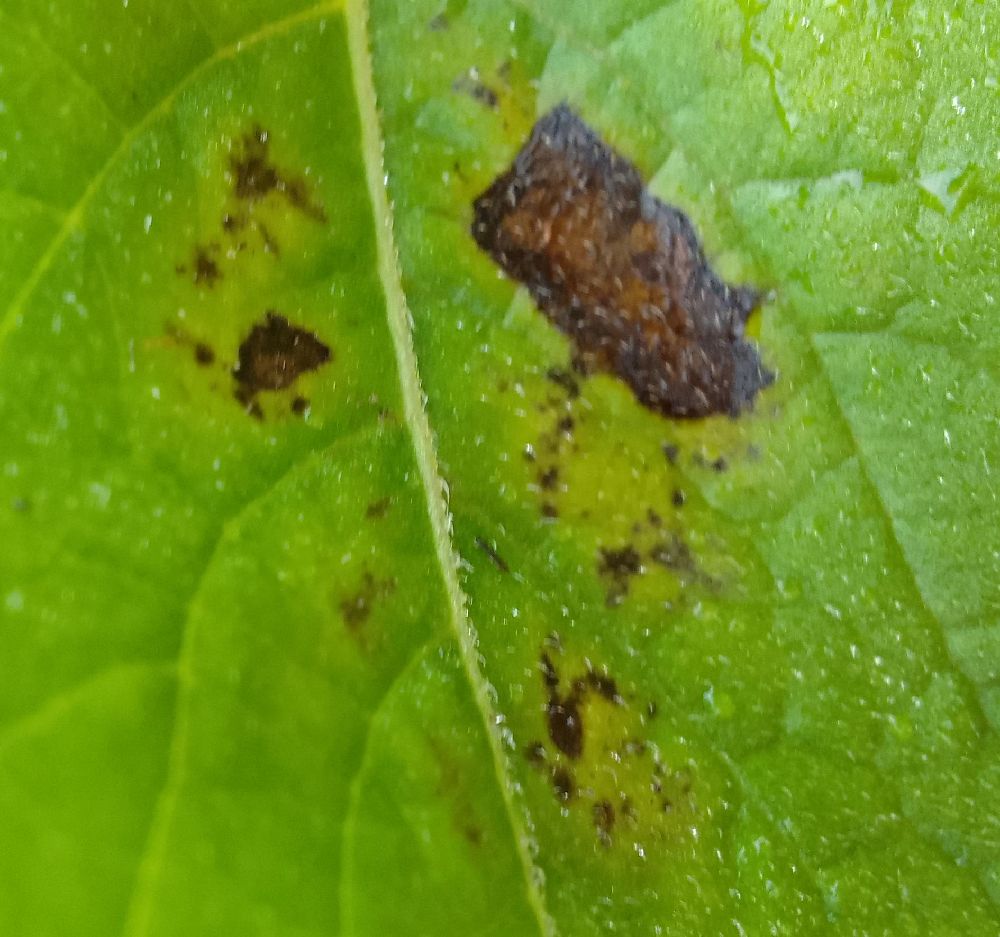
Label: Early blight